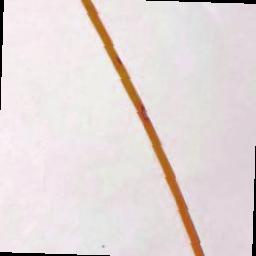
Label: Rice___Leaf_Blast